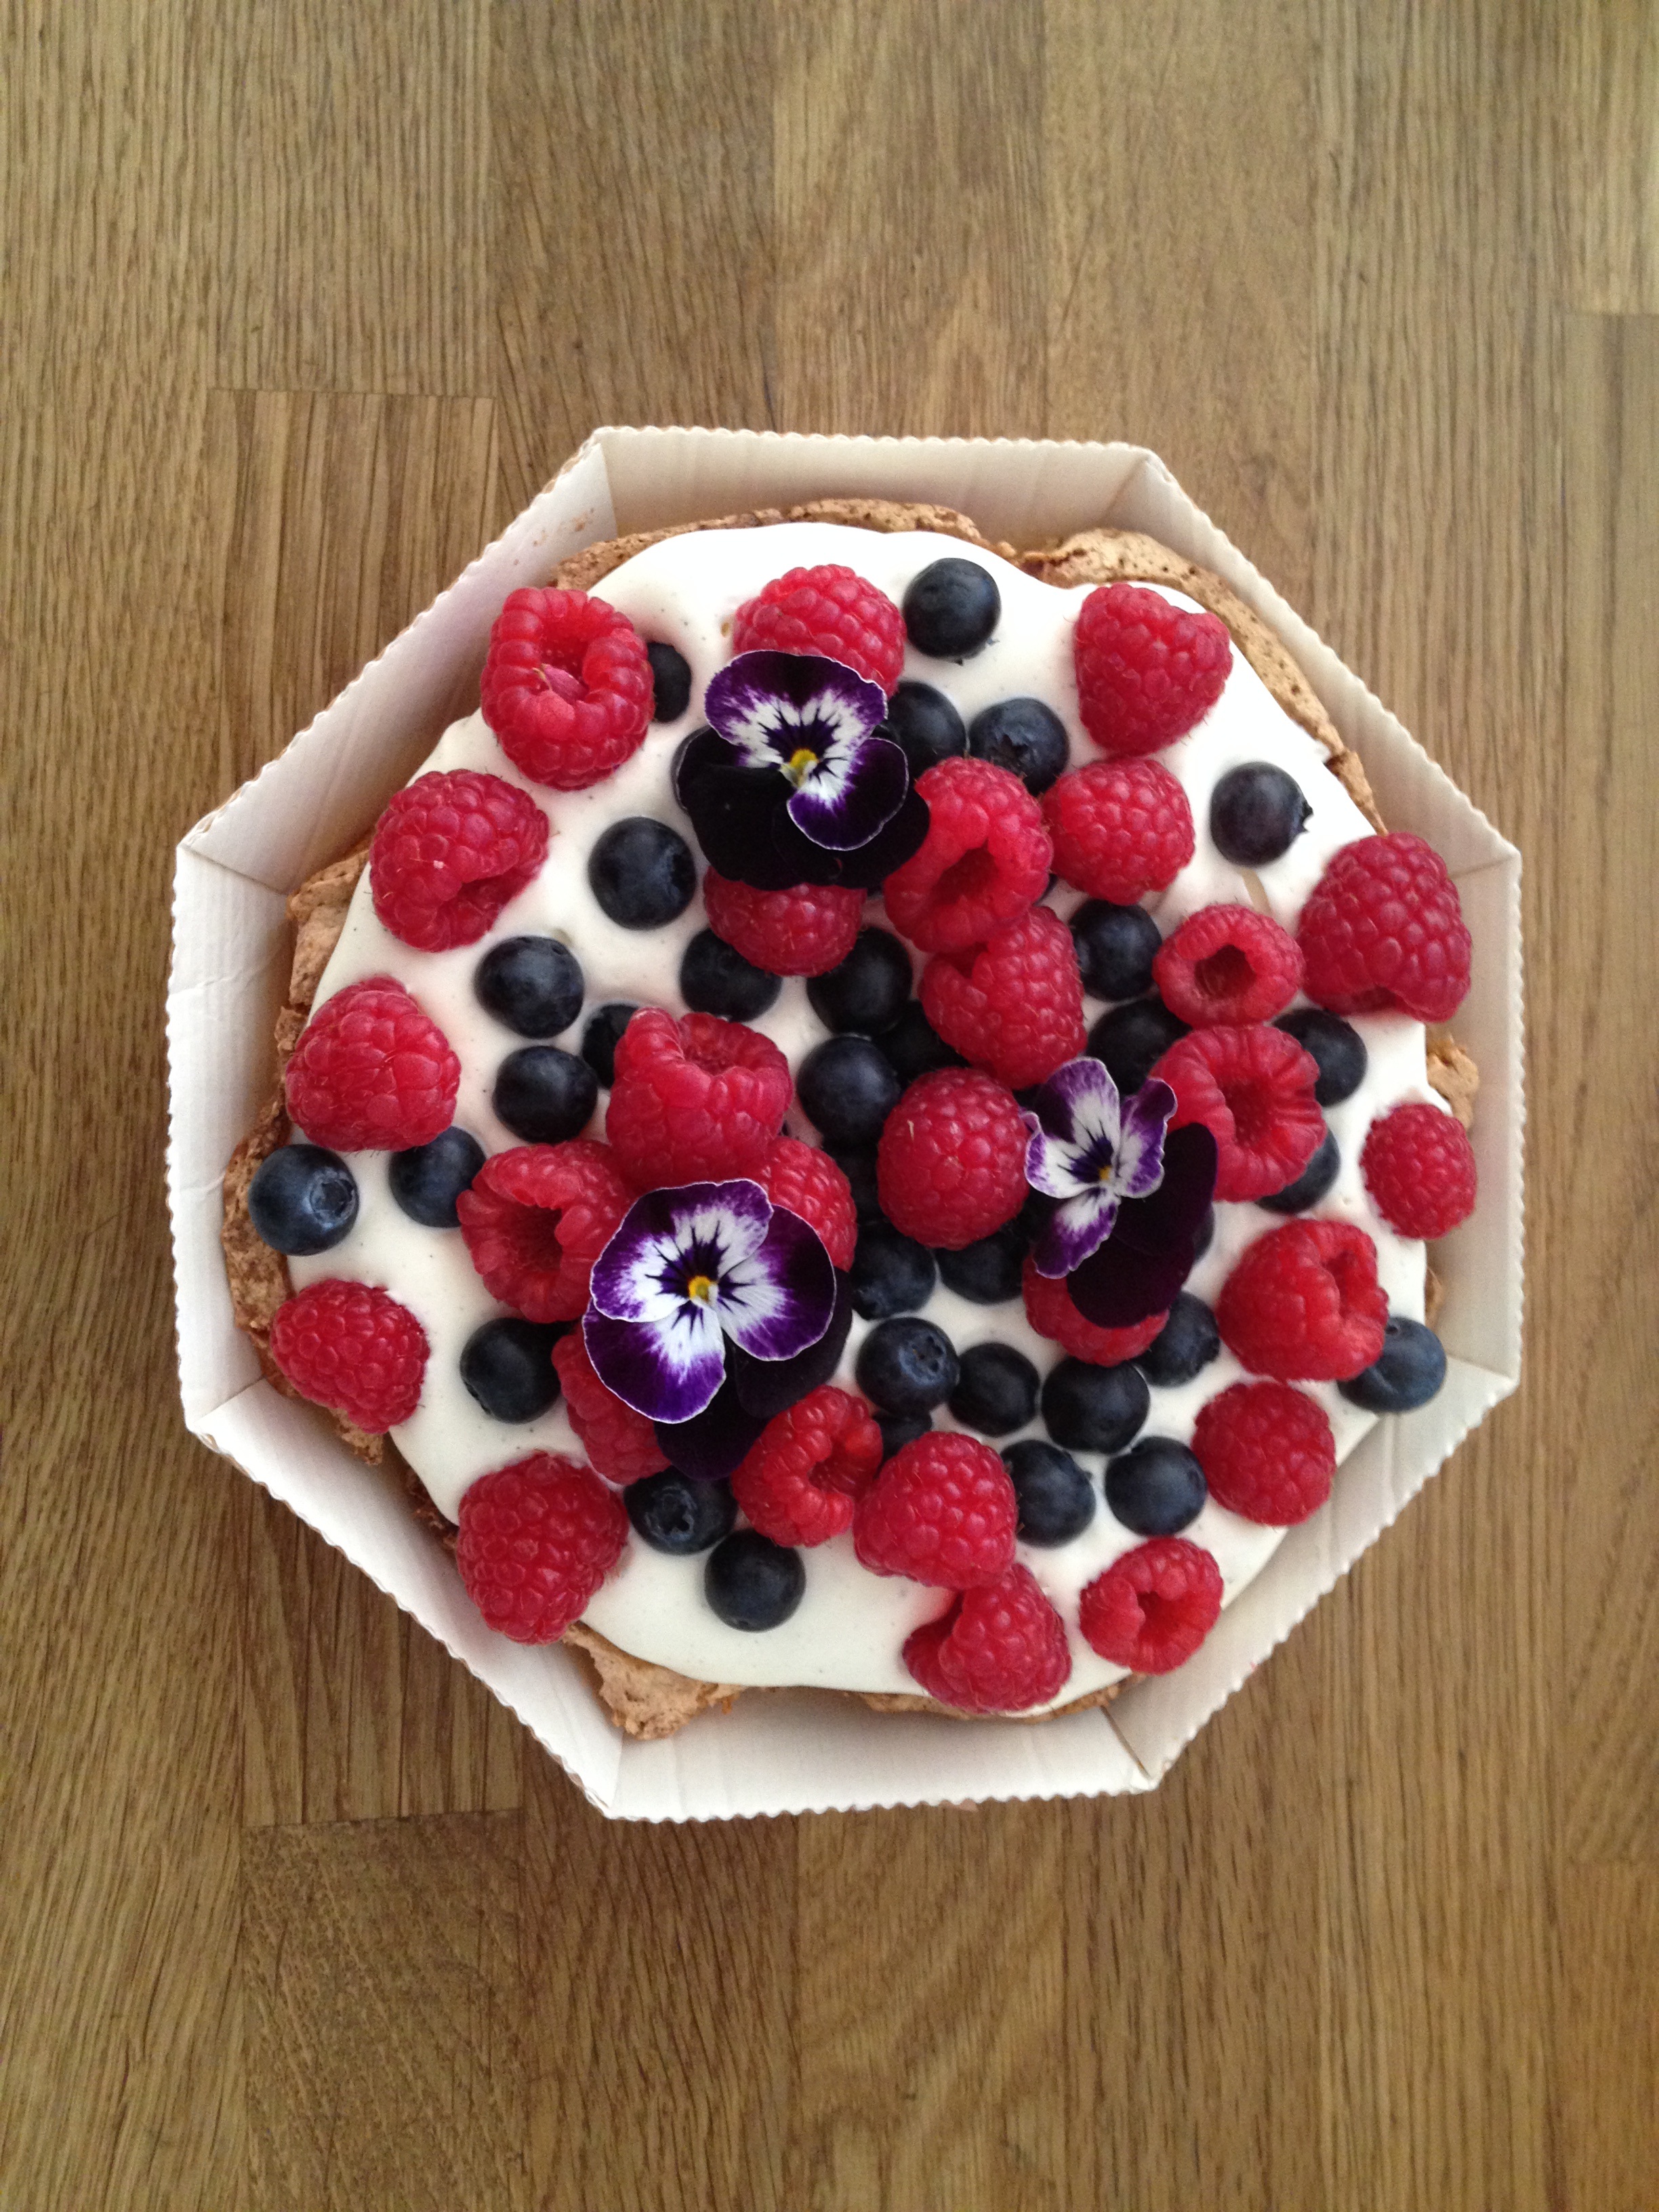
plant, raspberry, fruit, berry, flower, petal, summer, meal, food, produce, breakfast, dessert, flowers, art, berries, flavor, pansy, danish summer, fruit cake